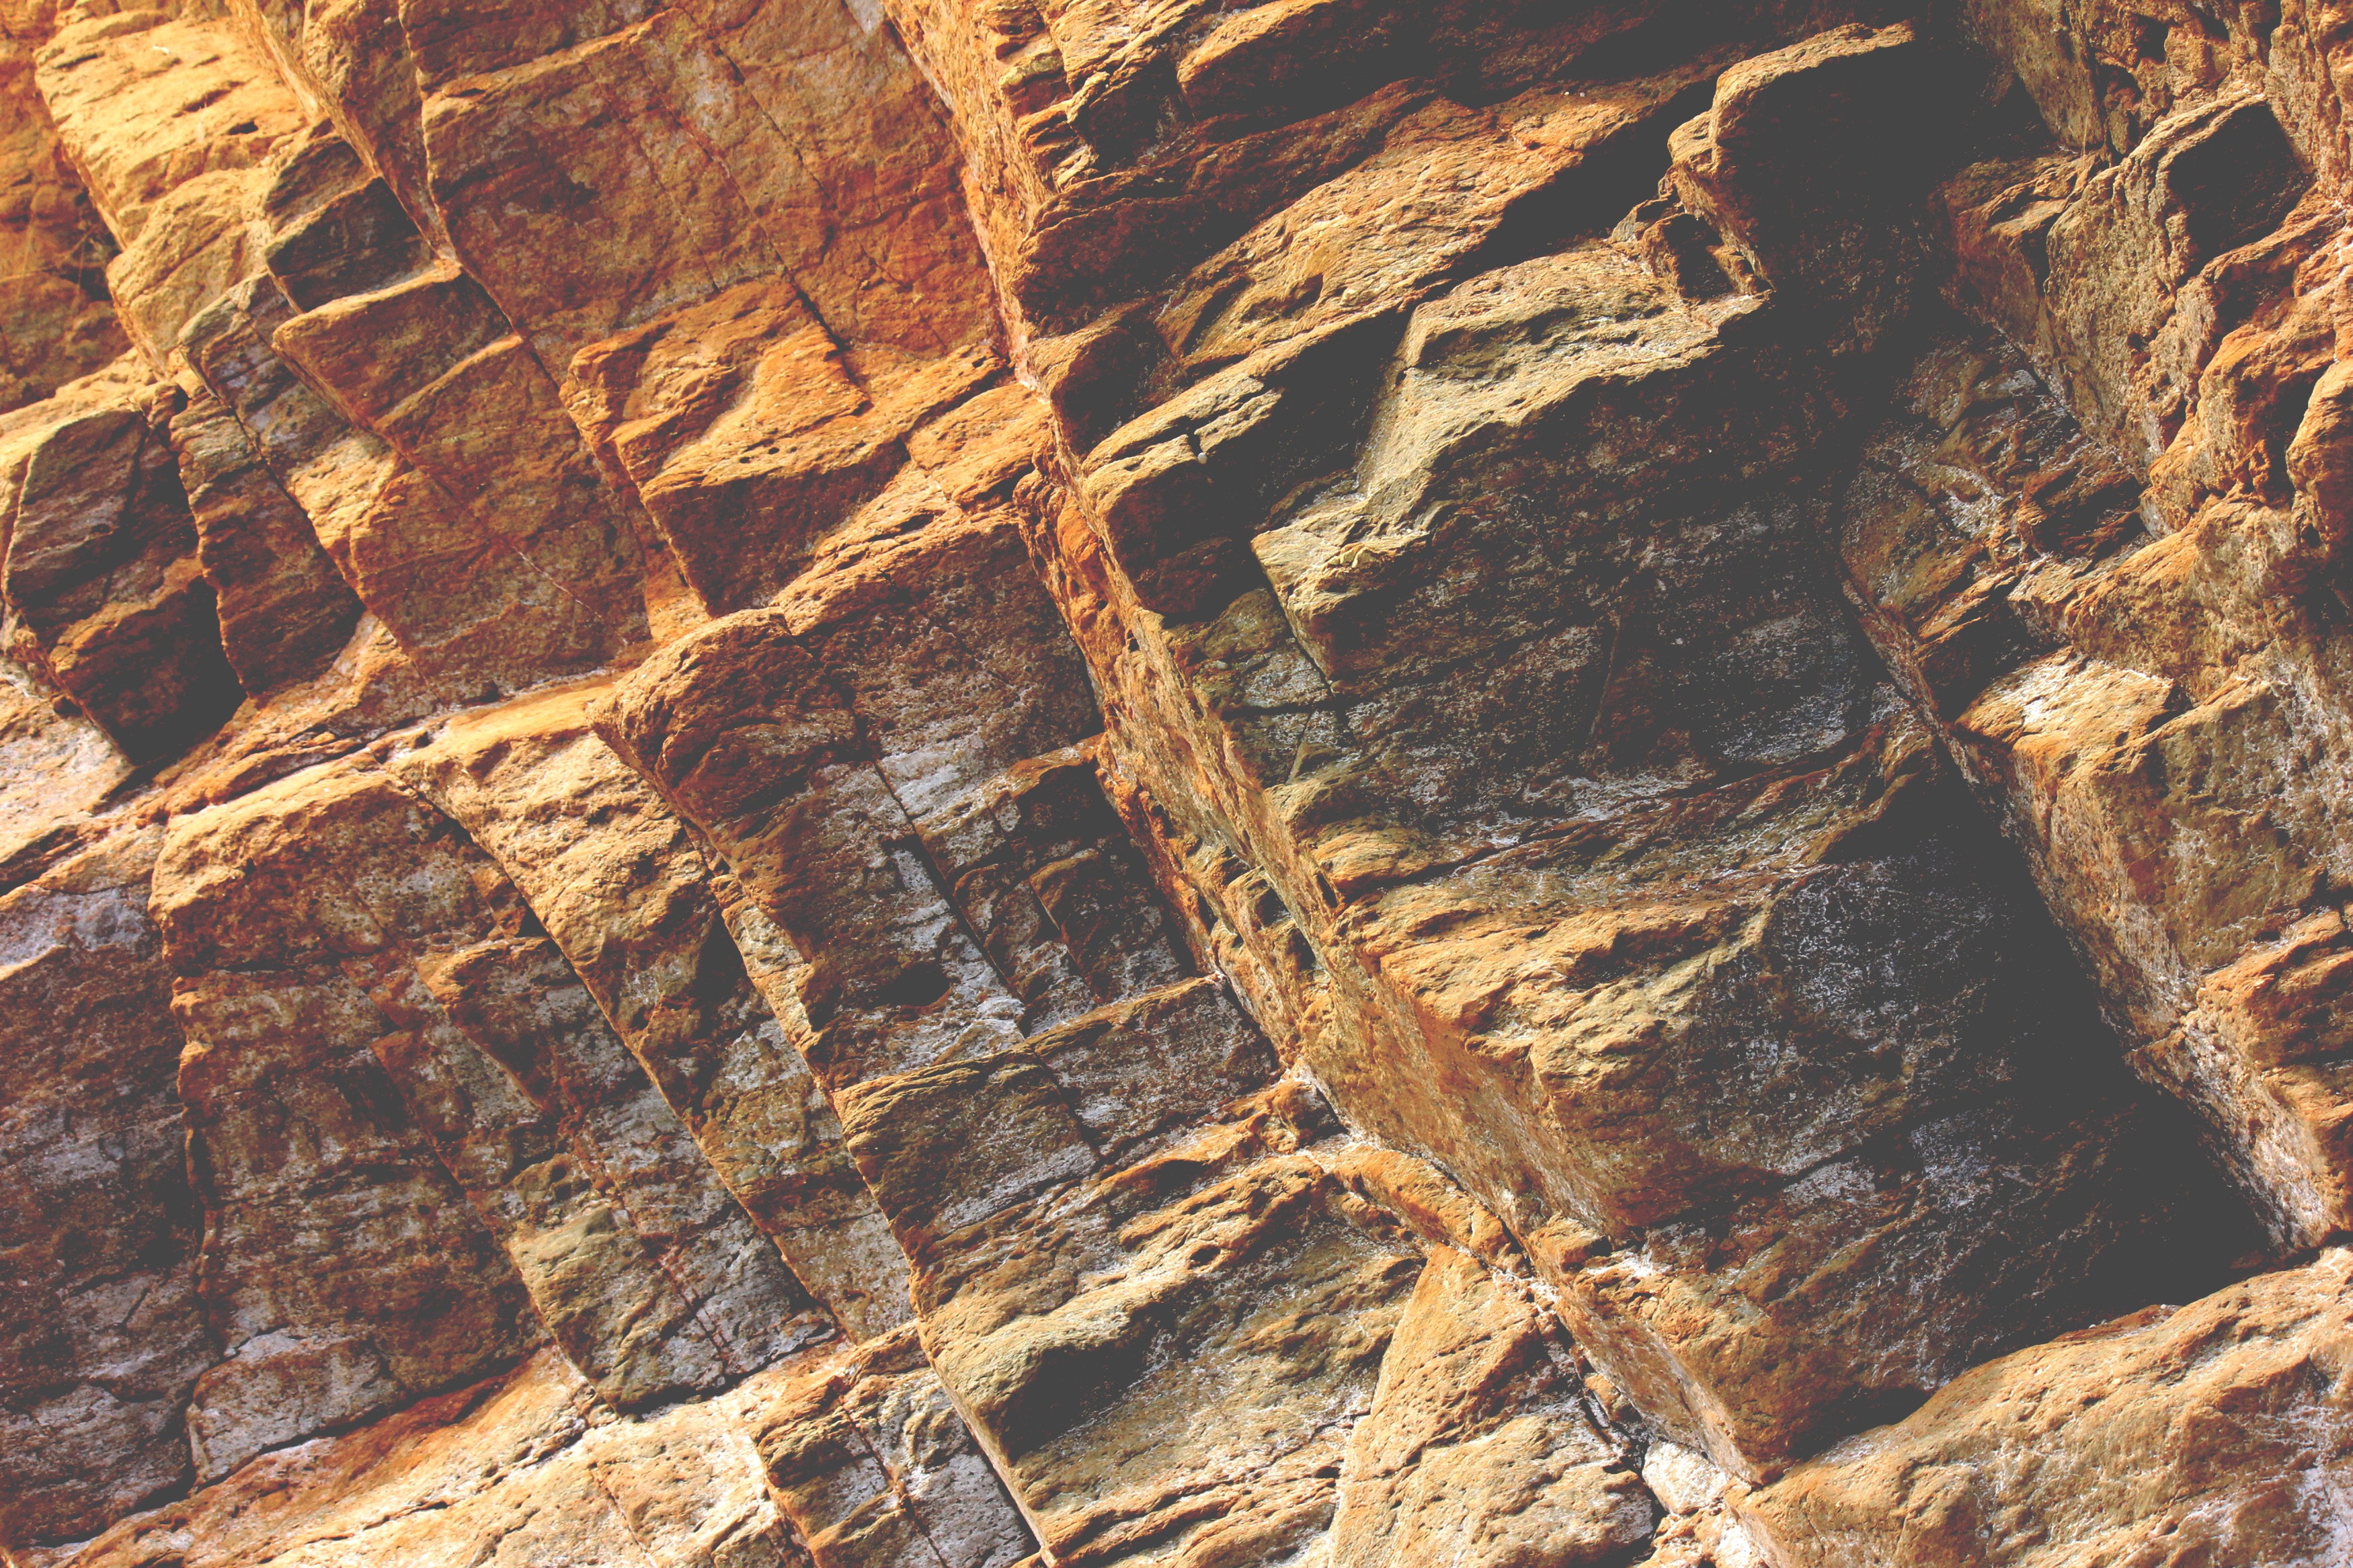
rock, formation, cliff, soil, rock formation, canyon, terrain, material, geology, wadi, bedrock, ancient history